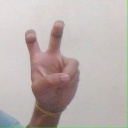
अक्षर: ई